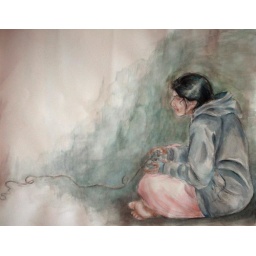
&amp;lt;:]observational. i used a photo and a mirror the self portrait done in water color